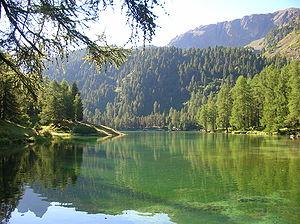
Lac de Palpuogna Rumantsch: Lai da Palpuogna
Le lac de Palpuogna est un lac alpin, situé sur le col de l'Albula, dans le canton des Grisons, en Suisse.